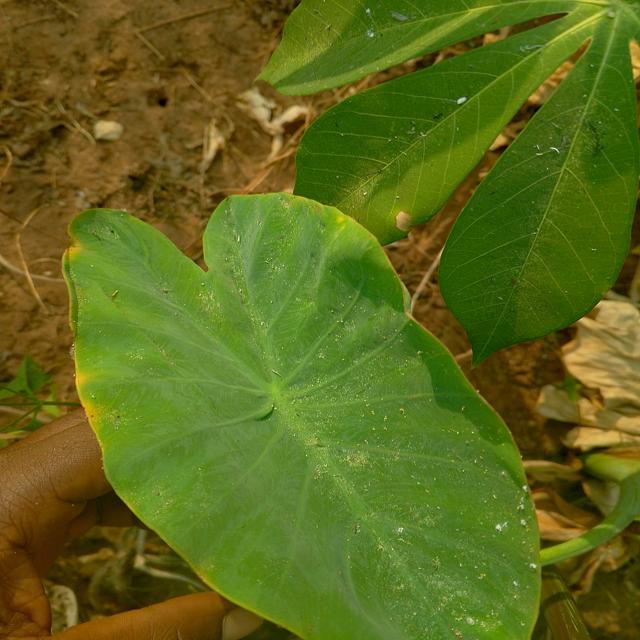
Label: Early_Blight